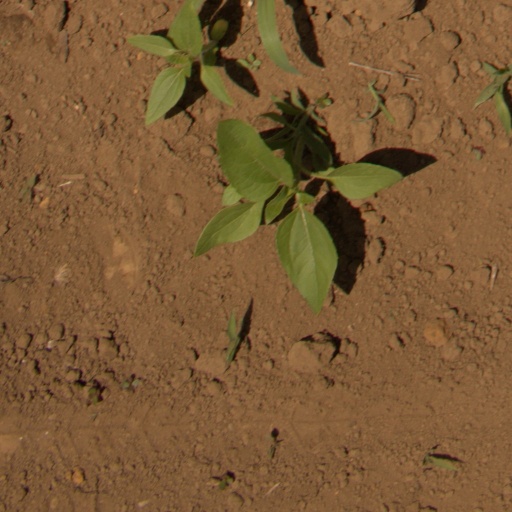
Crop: Jerusalem artichoke